Waveguide filter

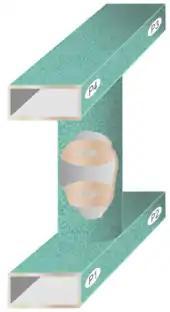
Figure 15. A waveguide directional filter cut away to show the circular waveguide irises

Directional couplers, power splitters, and power combiners are all essentially the same type of device, at least when implemented with passive components. A directional coupler splits a small amount of power from the main line to a third port. A more strongly coupled, but otherwise identical, device may be called a power splitter. One that couples exactly half the power to the third port (a coupler) is the maximum coupling achievable without reversing the functions of the ports. Many designs of power splitter can be used in reverse, whereupon they become power combiners.